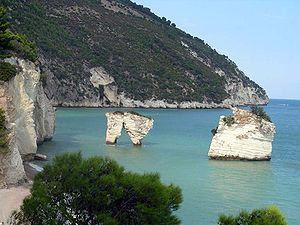
Le parc national du Gargano est un parc national italien, situé dans le massif montagneux du Gargano, formant une presqu'île sur la côte adriatique de l'Italie, dans la province de Foggia, non loin de la ville éponyme, dans la région des Pouilles.
Un stack, appelé aussi éperon d'érosion marine, est un pilier, une aiguille ou un pinacle de pierre détaché du littoral par l'érosion et pouvant ou non former une île. L'aiguille a une forme pointue, contrairement au pilier alors que le pinacle est un terme plus général utilisé pour désigner un piton en forme de pilier ou d'aiguille.